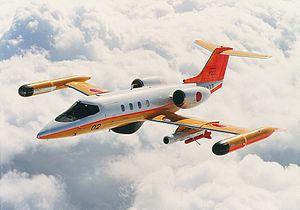
Le Learjet 35 est un avion d'affaires turbofan construit par Learjet Aircraft Company aux États-Unis. Le Learjet 35 a connu une évolution en Learjet 36.